Answer in natural language. Is Doorway (highlighted by a red box) further away or in front of chair (highlighted by a blue box)? Choose between the following options: in front or further away
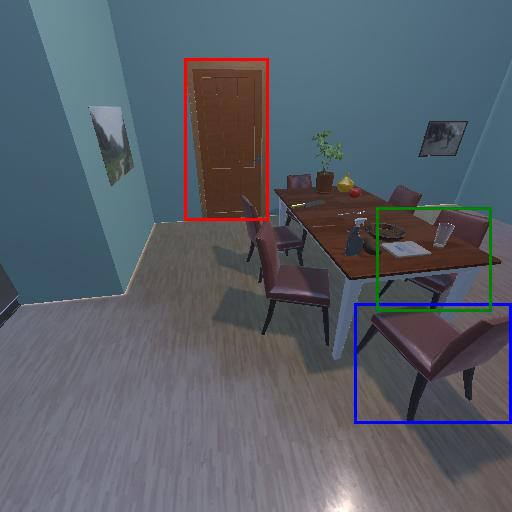
<answer>further away</answer>